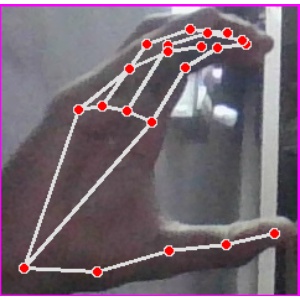
अक्षर: ऋ